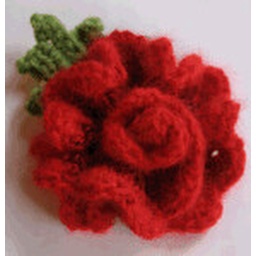
from the book Crochet Bouquet. It was inspired by the ribbon roses in a lovely book called The Artful Ribbon